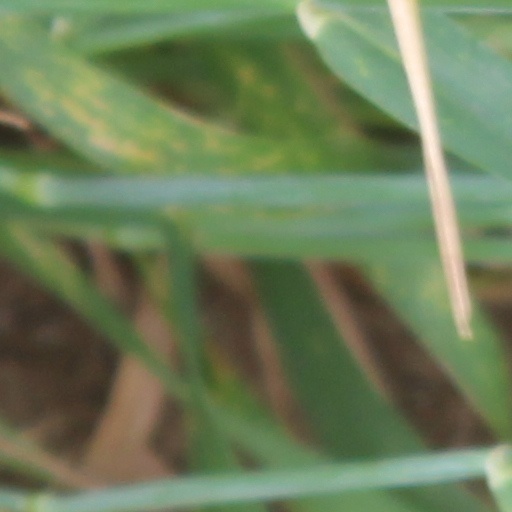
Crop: wheat